Gilbert Martineau

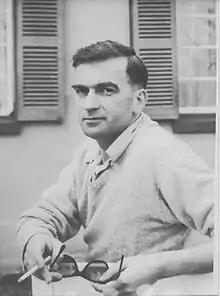

Gilbert Martineau (1918 – 23 August 1995, in La Rochelle) was a French naval officer, author of books on Napoleon and his family, honorary consul, and curator 1956-1987 of the French properties on St Helena, where Napoleon had been in exile .